Nýey

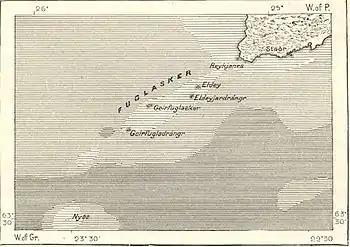
1890s wood engraving of the Fuglasker islands with Nýey "(labelled Nyøe)" in the south-west

Nýey, Nýeyjar , Nyø (Danish), was a small, uninhabited island that formed in 1783 due to an underwater eruption in the Mid-Atlantic Ridge southwest of Reykjanes, Iceland. It disappeared within a year.